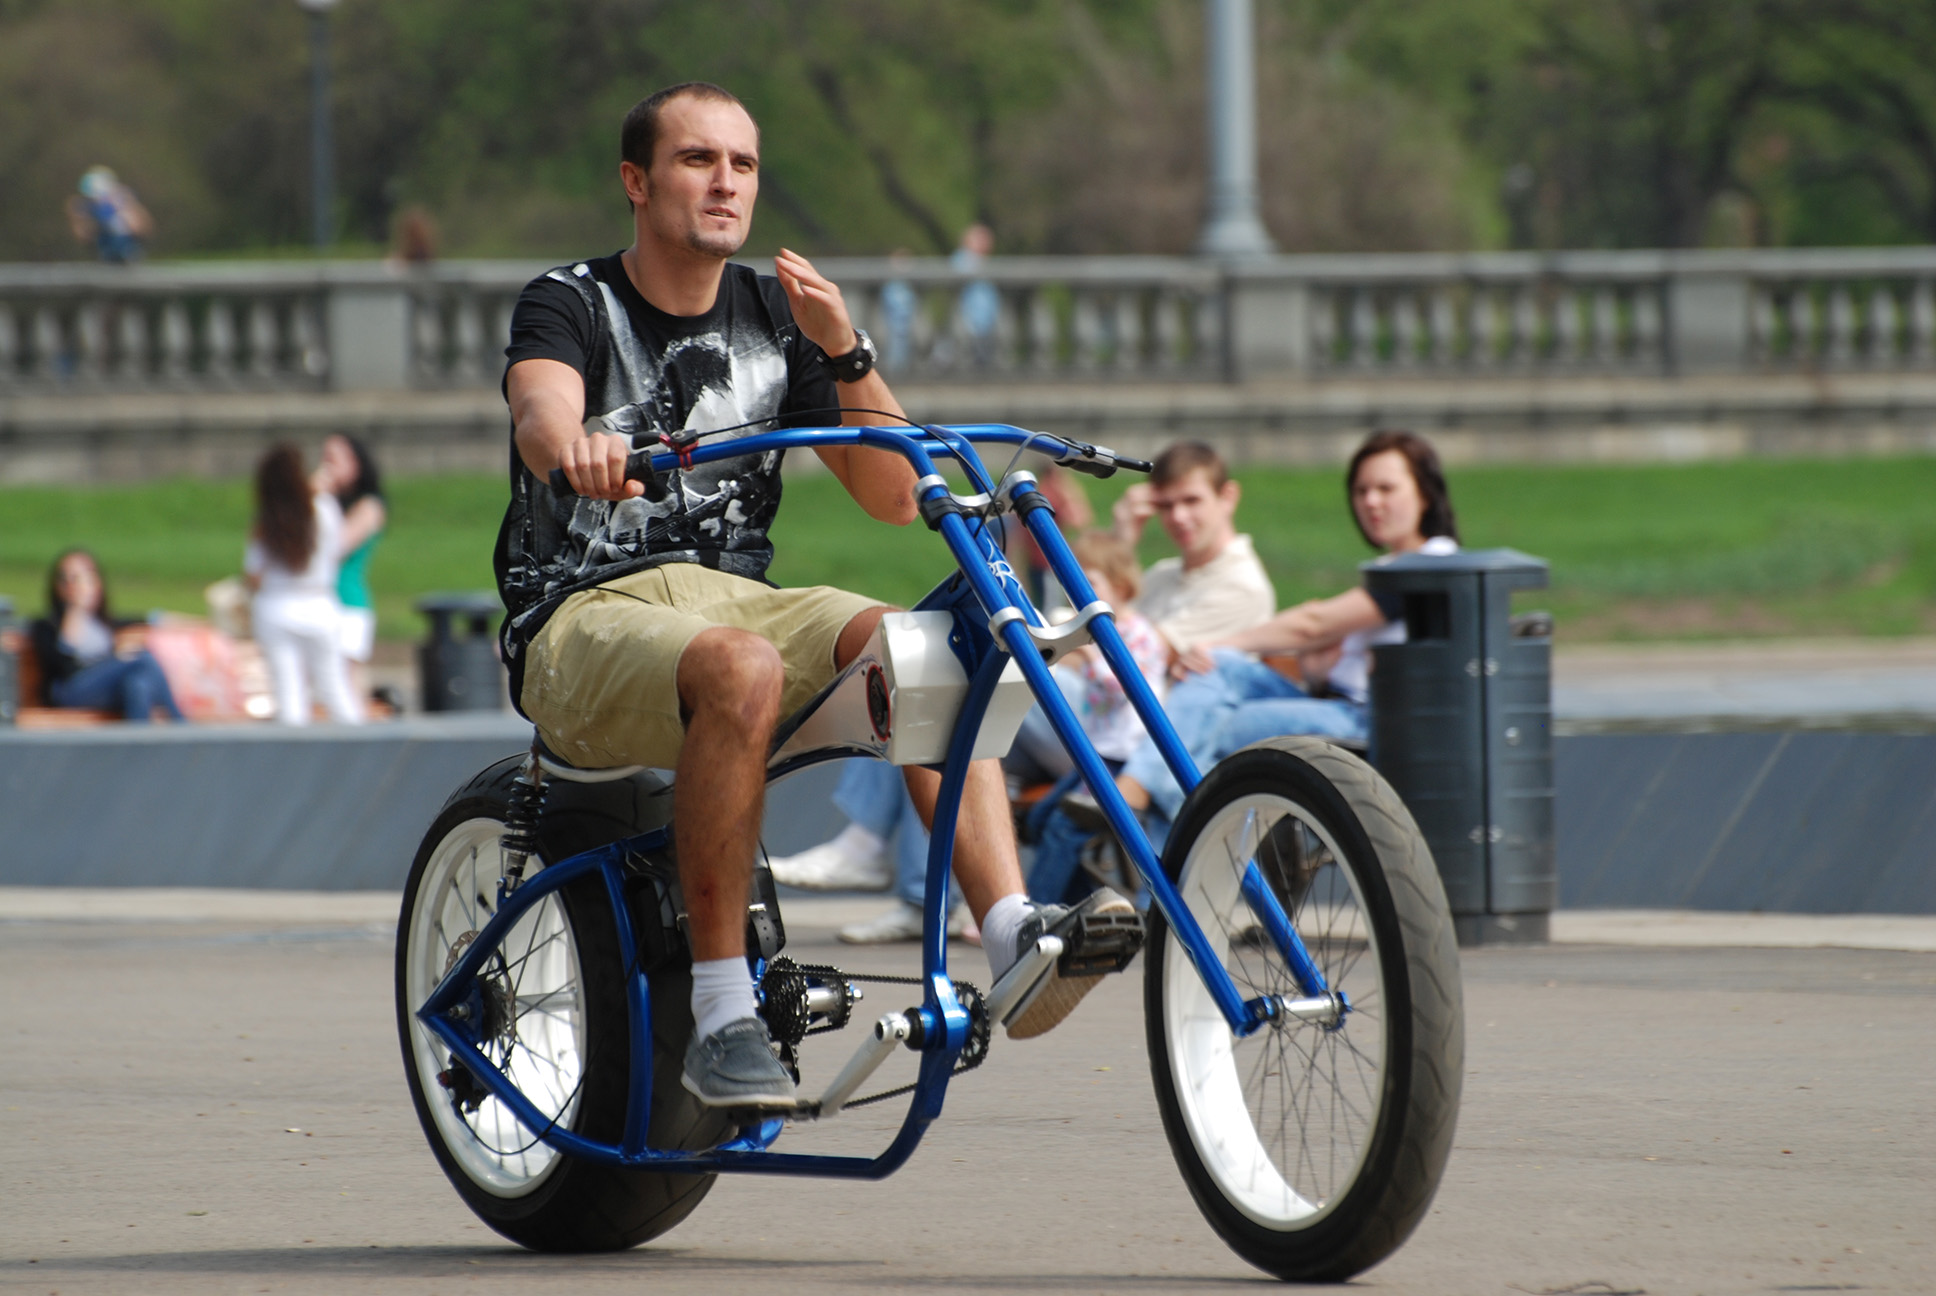
bicycle, europe, vehicle, motorcycle, park, nikon, sports equipment, cycling, race, moscow, gorkypark, nikkor, russia, d80, 70300mm, moskau, nikond80, moscou, 70300mmf4556gvr, road cycling, land vehicle, bicycle racing, endurance sports, road bicycle racing, recumbent bicycle